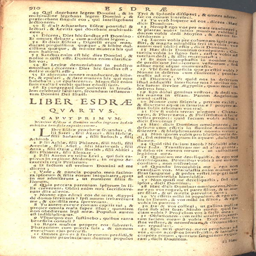
missing books of the - page